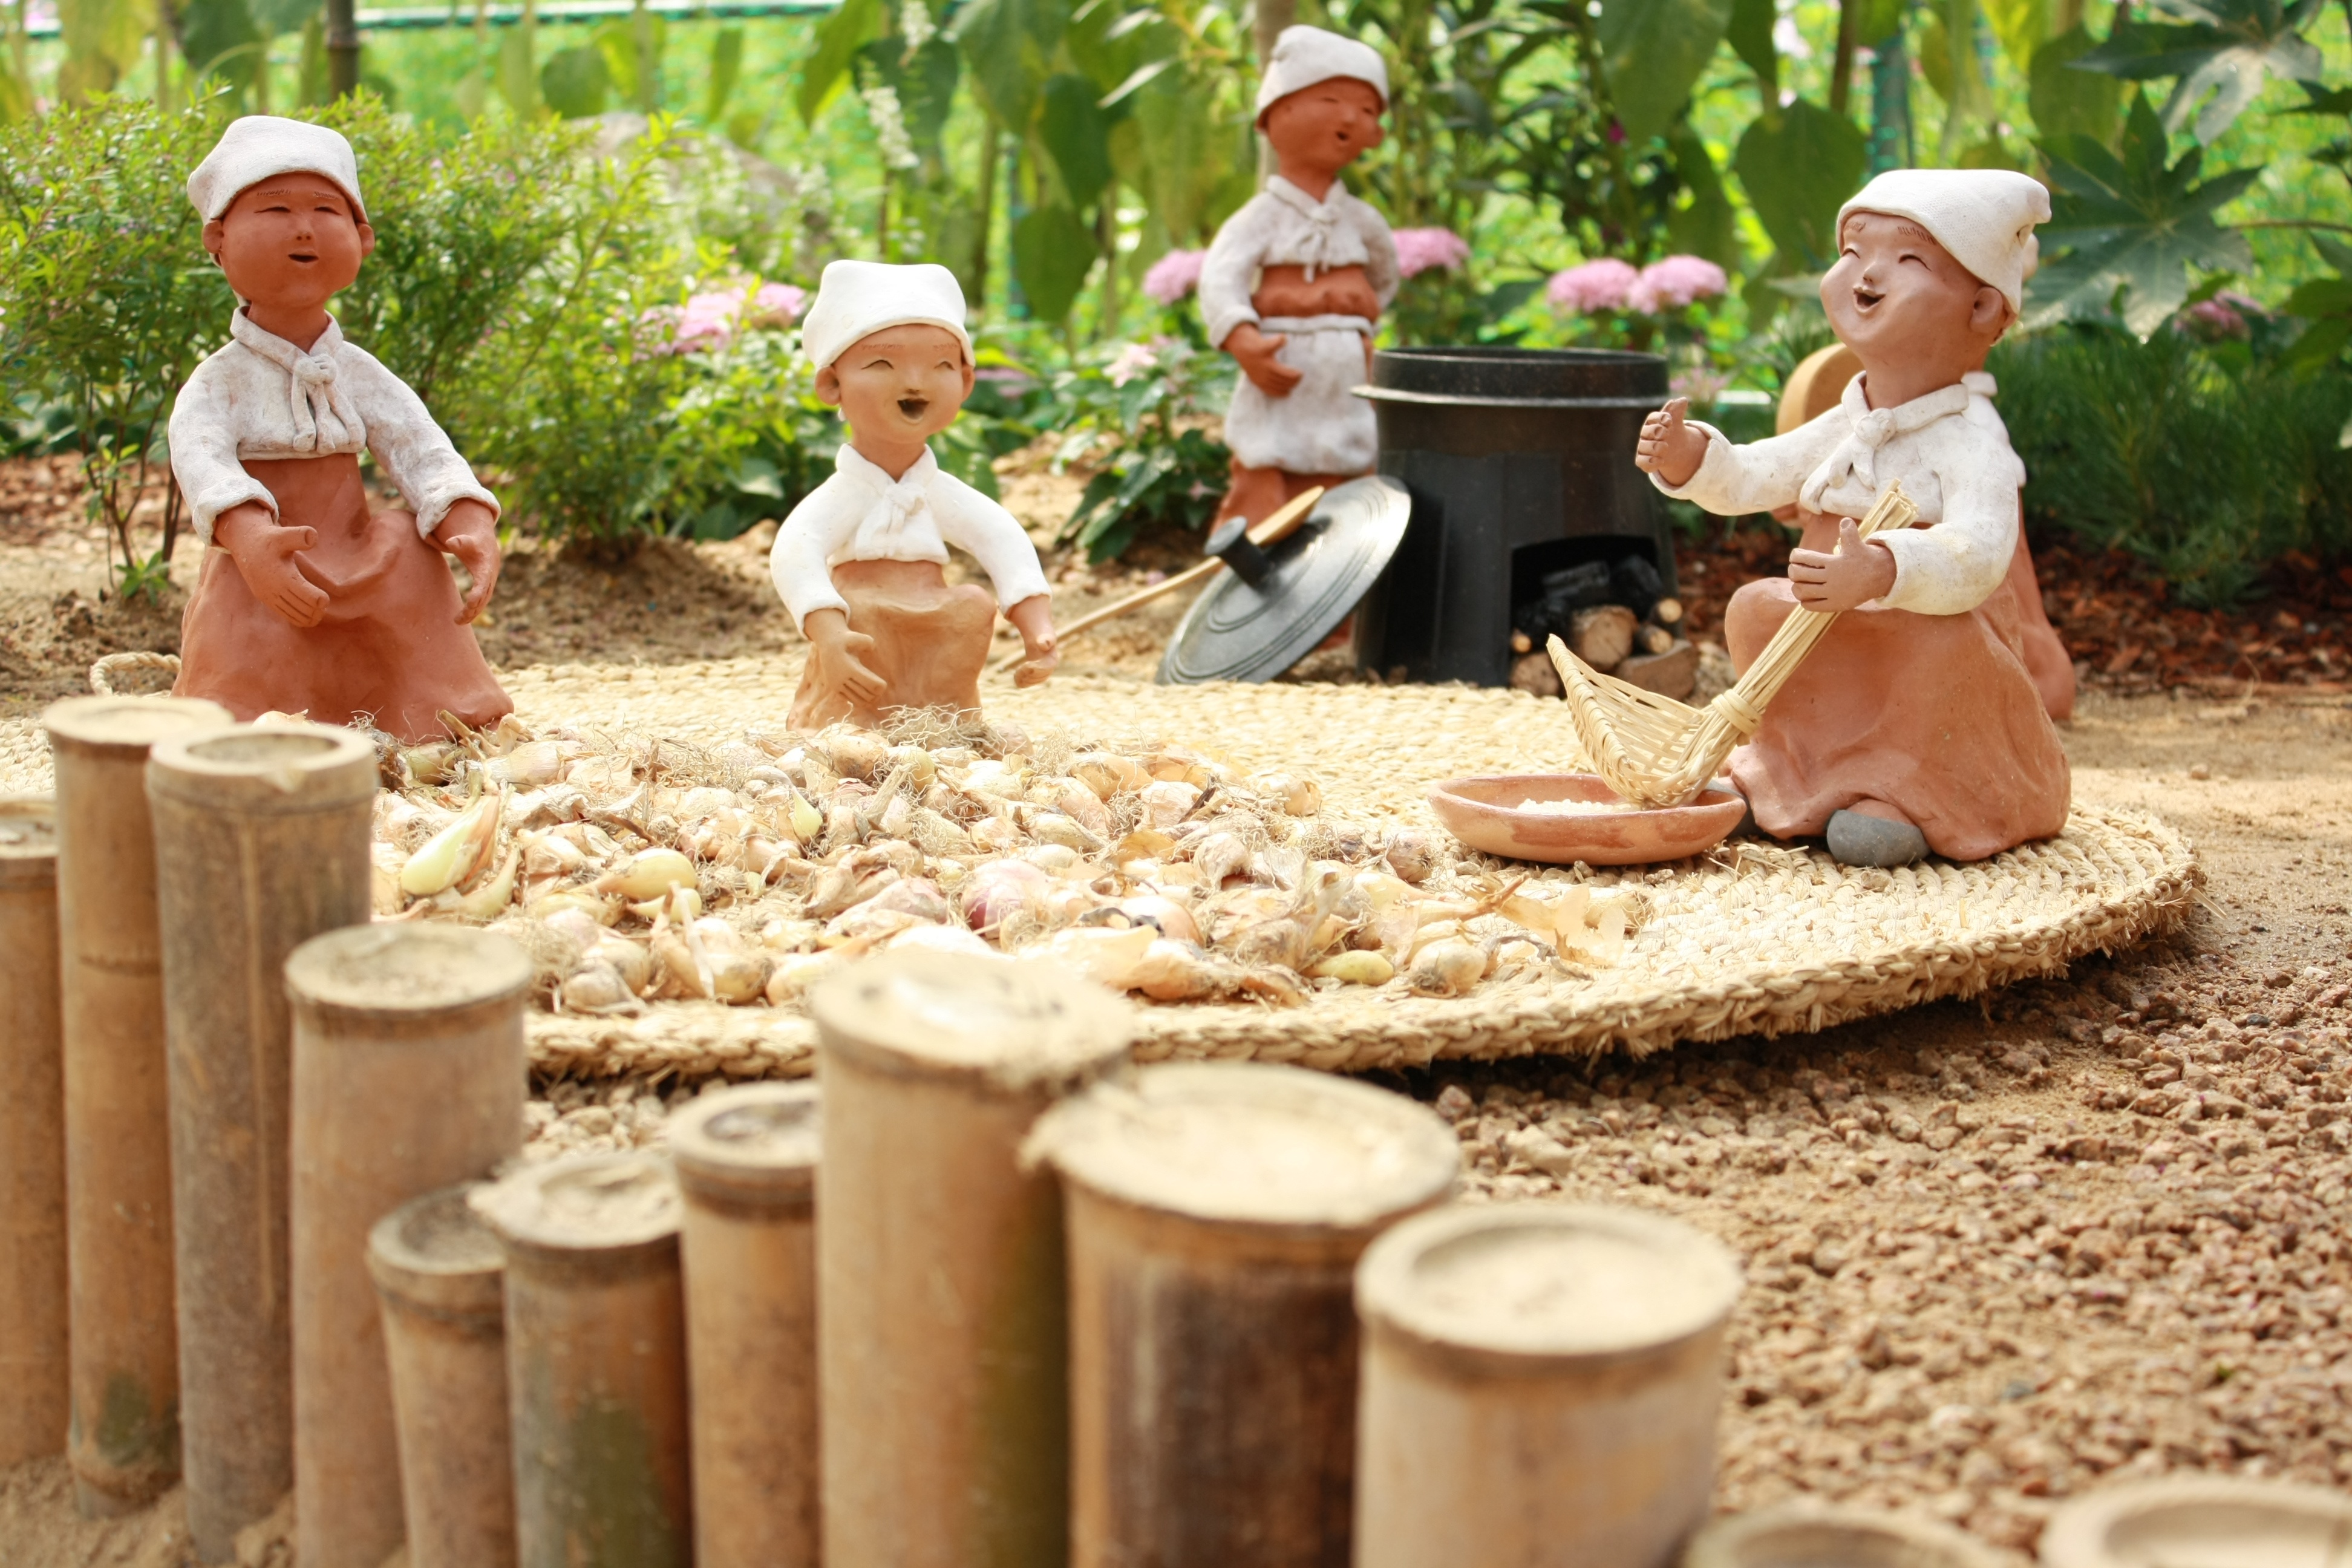
people, country, food, dirt, memory, agriculture, clay, yard, republic of korea, korea culture, folk crafts, korea history, clay dolls, traditional crafts, once upon a time, ahnakne